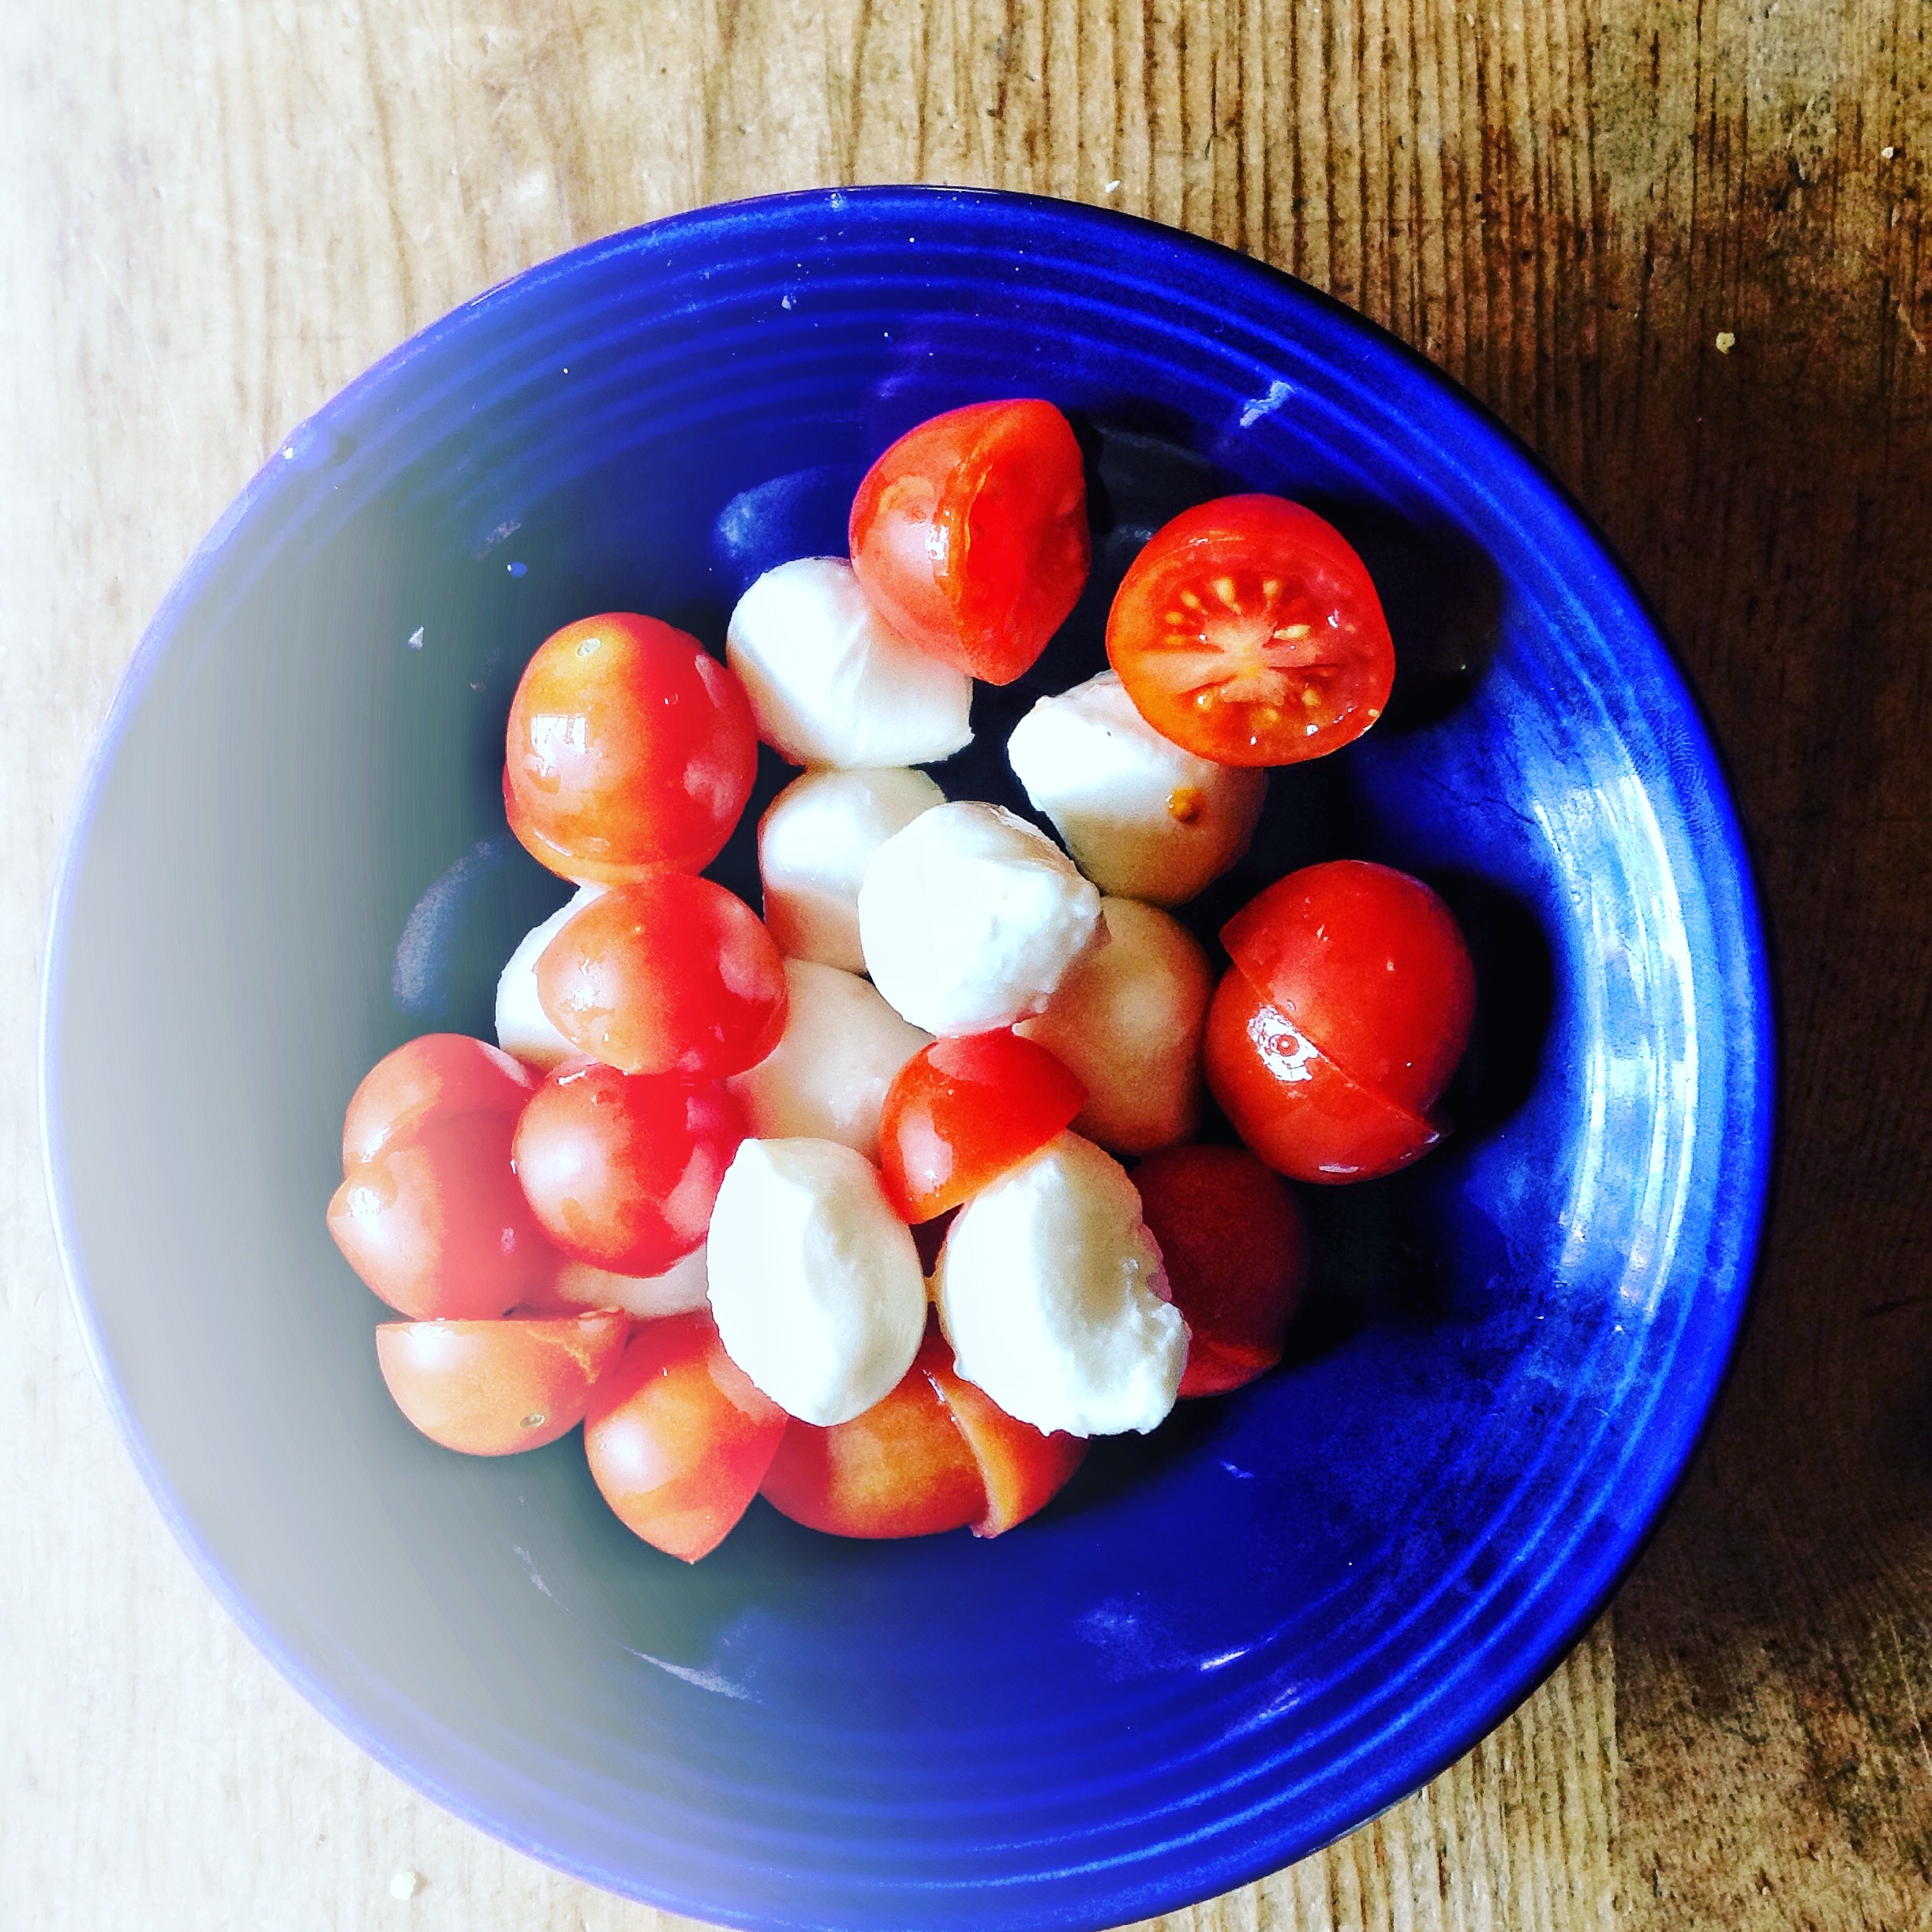
plant, fruit, dish, food, produce, vegetable, tomato, flowering plant, land plant, potato and tomato genus